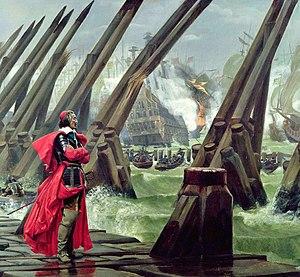
12 janvier : les ouvriers de la soie envahissent l’hôtel de ville de Lyon pour protester contre une éventuelle remise en vigueur des édits somptuaires. De nombreuses « esmotions populaires » éclatent en France, de caractère et de gravité divers, suite à l’augmentation des impôts, droits et taxes de toute espèce.
Catherine de Parthenay, née le 22 mars 1554 au parc-Mouchamps et morte le 26 octobre 1631 dans le même lieu, est une humaniste française, connue à son époque pour son engagement calviniste.
L'histoire du département de la Charente-Maritime, en tant qu'entité administrative, commence le 22 décembre 1789 par un décret de l'Assemblée constituante. Ce dernier n'entre cependant en vigueur que quelques mois plus tard, le 4 mars 1790. Fondé sur des considérations géographiques — le cours inférieur de la Charente — le département est alors nommé « Charente-Inférieure », appellation conservée jusqu'en 1941, date à laquelle il prendra le nom de « Charente-Maritime », dénomination soulignant sa situation sur le littoral atlantique.
Cet article présente les faits marquants de l'histoire de la commune de La Rochelle située dans l'Ouest de la France.
La digue de Richelieu est une digue qui a été construite à La Rochelle lors du siège mené entre 1627 et 1628 par le cardinal de Richelieu, pour empêcher le ravitaillement de la ville par la mer.
Les Lames du cardinal est un cycle en trois tomes de fantasy historique rédigé par Pierre Pevel et publié initialement entre 2007 et 2010 aux éditions Bragelonne.
Les rébellions huguenotes, également appelées les Guerres de M. de Rohan, du nom du duc Henri II de Rohan, sont une succession de soulèvements populaires des populations protestantes de France contre la répression organisée par le roi Louis XIII. Ces rébellions huguenotes s'étalent de 1621 à 1629.
Les Trois Mousquetaires est le plus célèbre des romans d'Alexandre Dumas père, initialement publié en feuilleton dans le journal Le Siècle de mars à juillet 1844, puis édité en volume dès 1844 aux éditions Baudry et réédité en 1846 chez J. B. Fellens et L. P. Dufour avec des illustrations de Vivant Beaucé. Il est le premier volet de la trilogie romanesque dite « des mousquetaires », à laquelle il donne son nom, suivi par Vingt Ans après et Le Vicomte de Bragelonne.